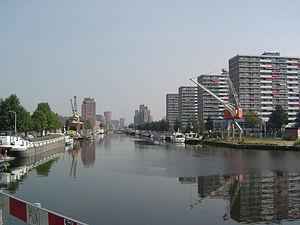
Le Cercle du silence est un roman écrit par David Hepburn et paru en 2008 aux Éditions Les Nouveaux Auteurs. Ce thriller a remporté le grand prix Femme Actuelle du Roman de l'été 2008 décerné par un jury grand public présidé par Paulo Coelho.